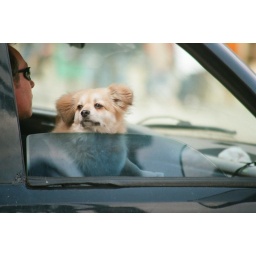
dog in car